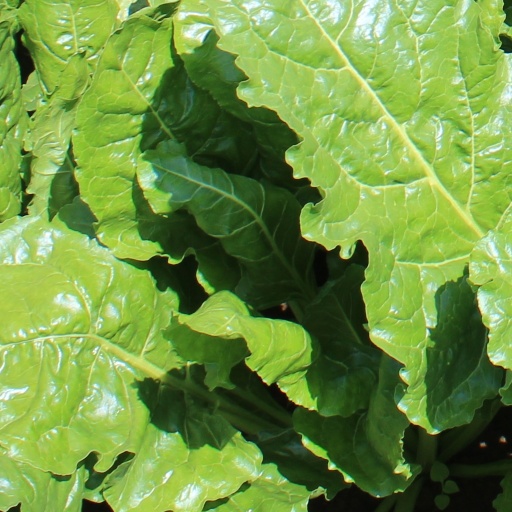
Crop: sugar beet